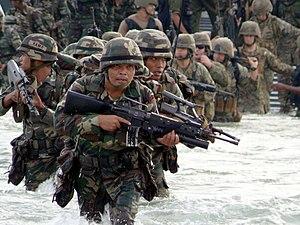
Le M16 est le fusil d'assaut standard de l'armée américaine. Actuellement l'U.S. Army utilise la version A4.